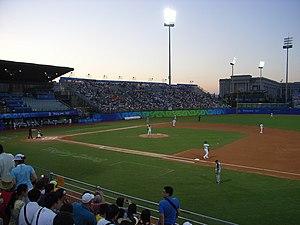
Le tournoi de baseball des Jeux olympiques d'été de 2008 s'est disputé du 13 au 23 août 2008 à Pékin. Les rencontres ont eu lieu au Stade de baseball de Wukesong, près du Palais omnisports de Wukesong. La Corée du Sud a remporté sa première médaille d'or olympique en baseball en battant Cuba, tenant du titre. Les États-Unis ont décroché la médaille de bronze.